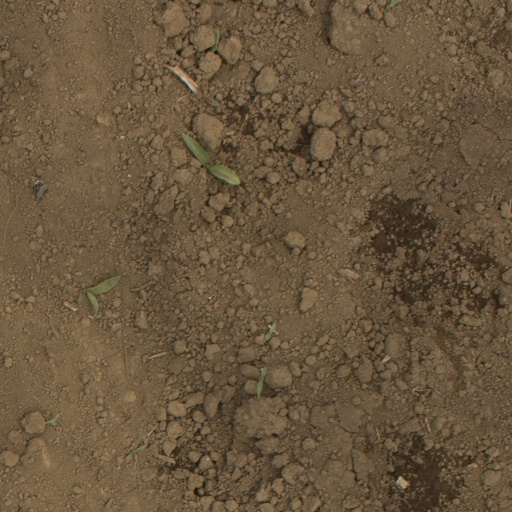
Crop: Jerusalem artichoke